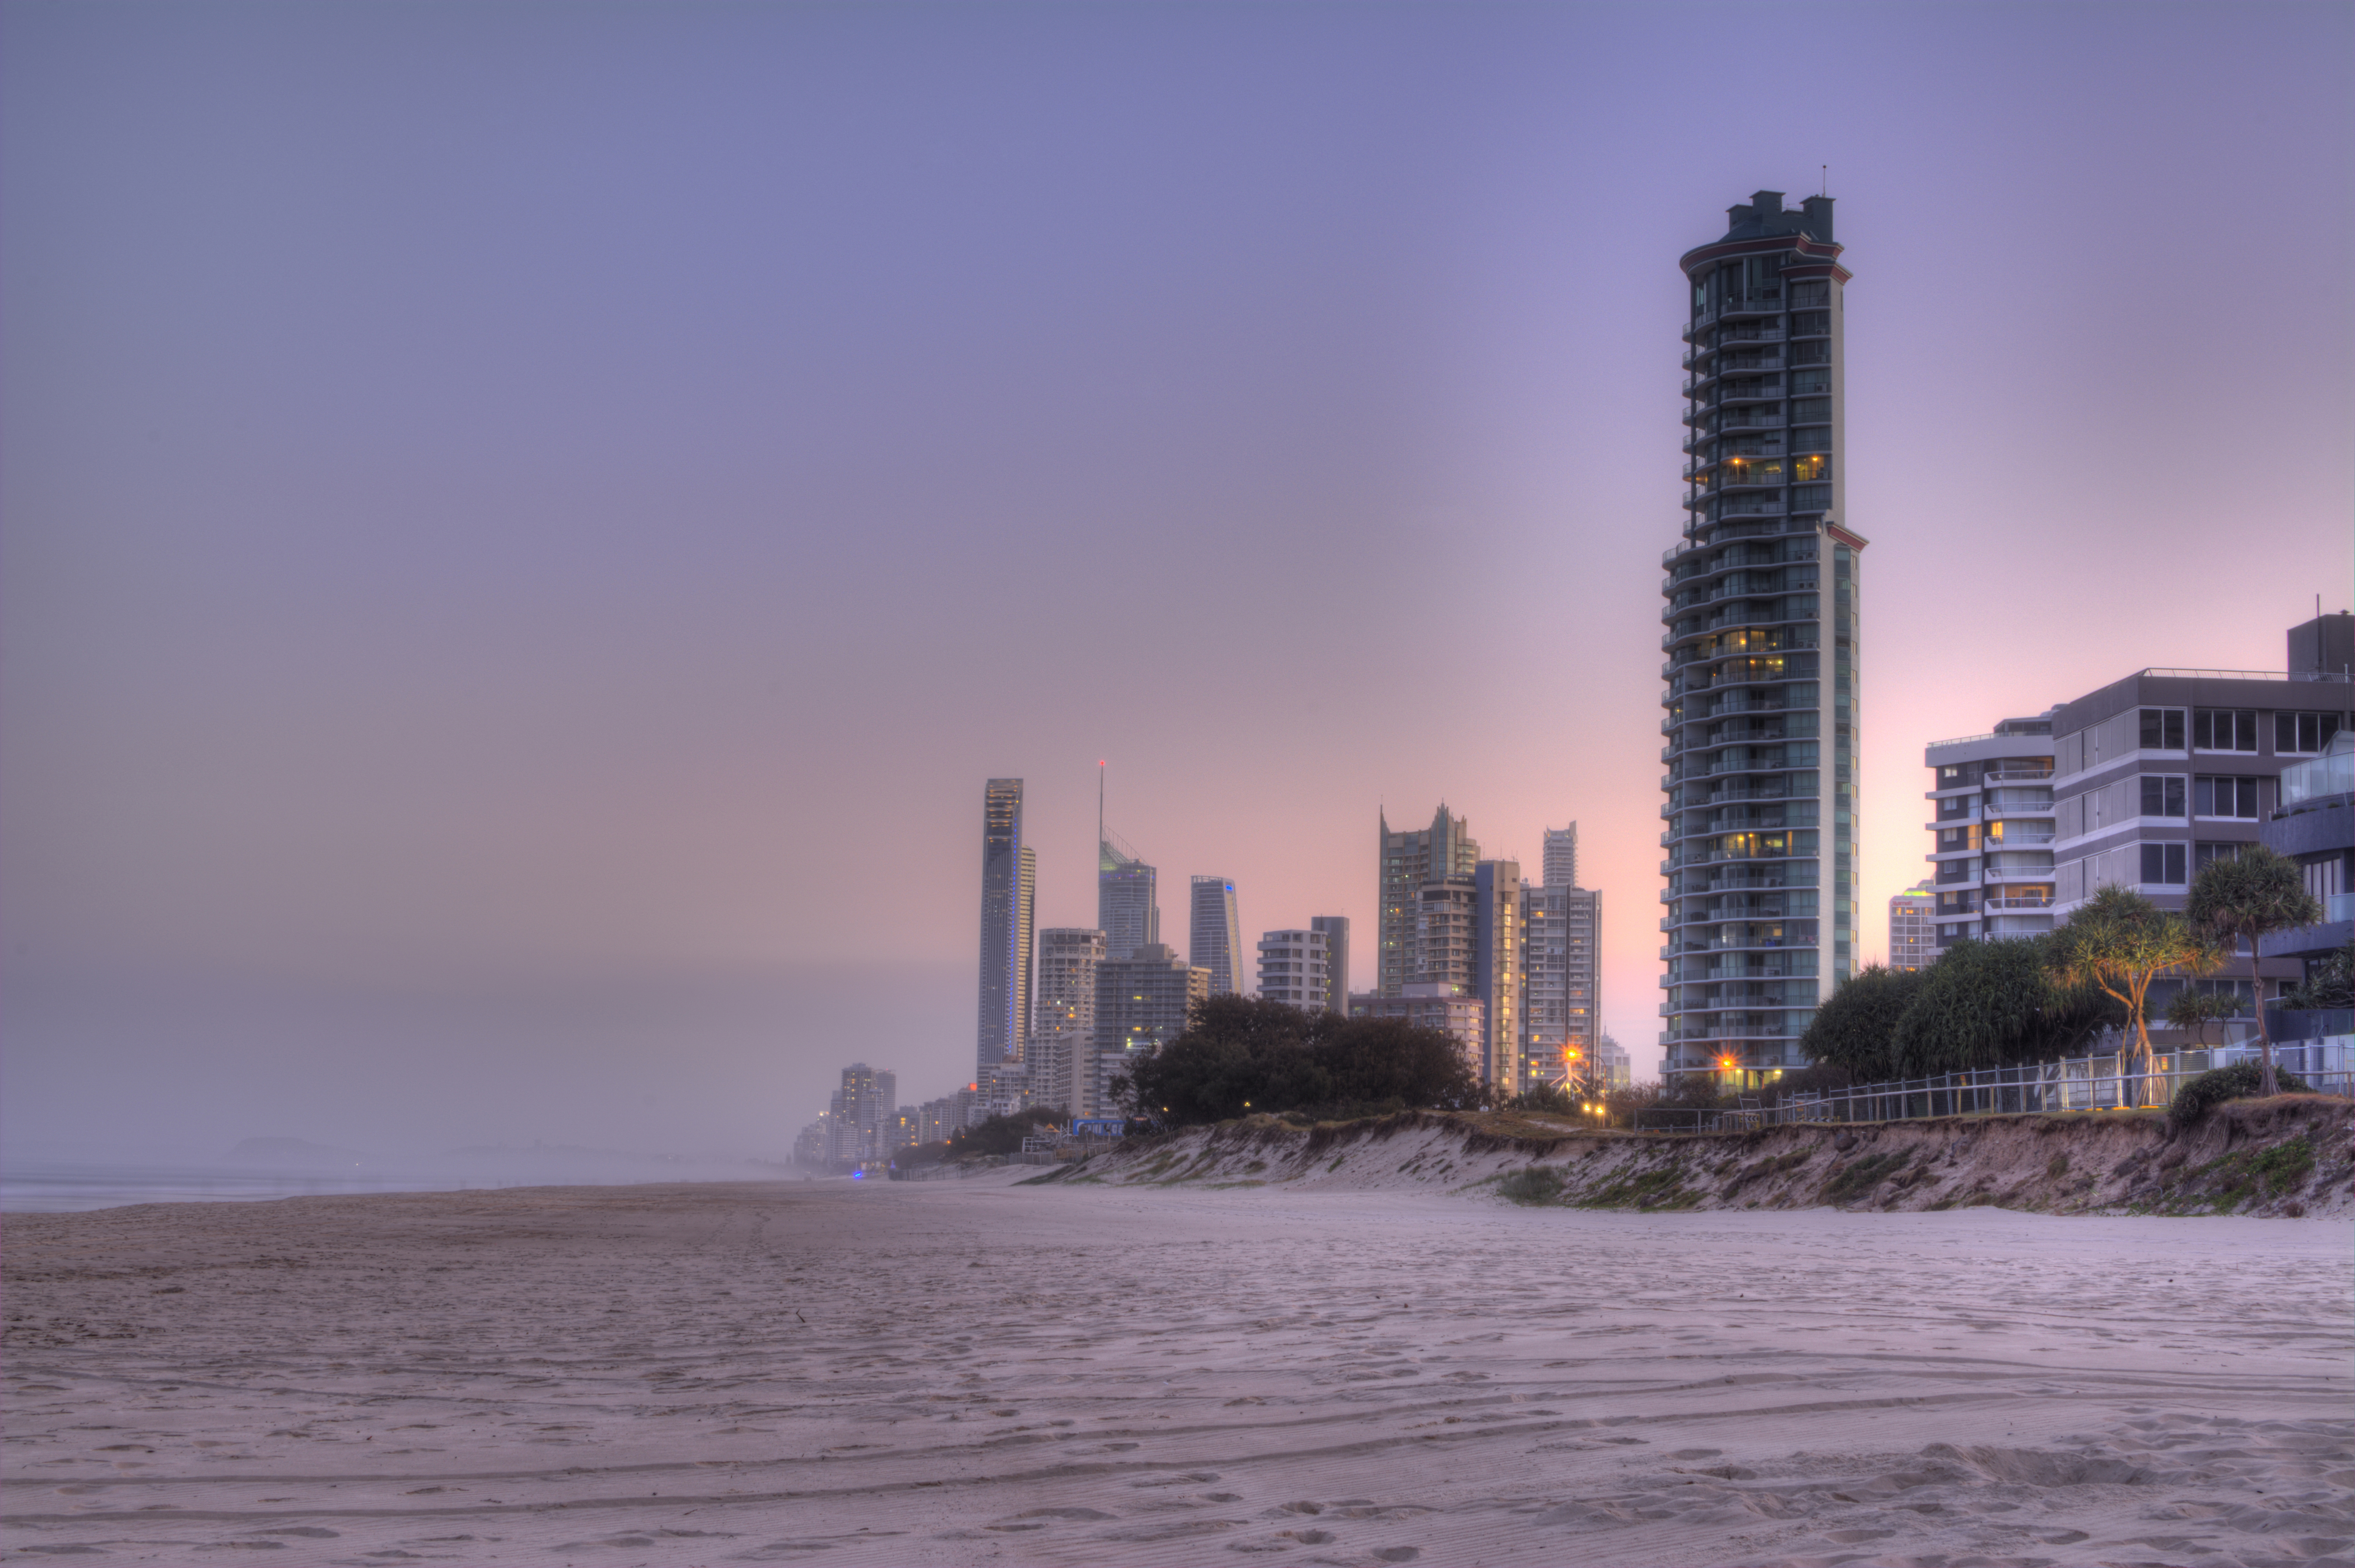
beach, sea, coast, water, horizon, sun, sunrise, sunset, skyline, morning, dawn, city, skyscraper, river, cityscape, downtown, dusk, evening, reflection, tower, scenic, bay, landmark, nikon, set, tower block, australia, hdr, lights, clouds, gold, tripod, colours, down, beautiful, 7100, d, nikkor, sundown, d7100, queensland, southbank, goldcoast, gc, 1224mm, atmospheric phenomenon, human settlement